Junichiro Koizumi

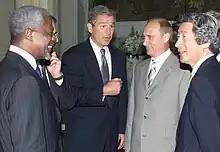
Koizumi with Kofi Annan, George W. Bush and Vladimir Putin, 20 July 2001

Although Koizumi signed the shrine's visitor book as "Junichiro Koizumi, the Prime Minister of Japan", he claimed that his visits were as a private citizen and not an endorsement of any political stance. China and Korea considered this excuse insufficient. Several journals and news reports in Japan, such as one published by Kyodo News Agency on 15 August 2006, questioned Koizumi's statement of private purpose, as he unreservedly recorded his position on the shrine's guestbook as prime minister. He visited the shrine annually in fulfillment of a campaign pledge. Koizumi's last visit as prime minister was on 15 August 2006, fulfilling a campaign pledge to visit on the anniversary of Japan's surrender in World War II.